Velvet Fingers

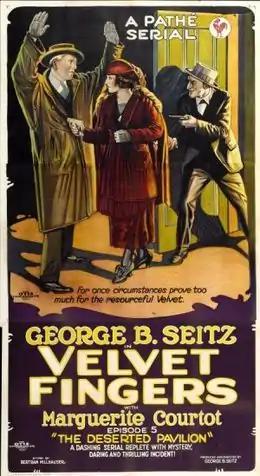
Film poster for episode 5

Velvet Fingers is a 1920 American adventure film serial directed by George B. Seitz. Although the film is listed as lost by some sources, a copy is available in the archives of the Cinémathèque Française.